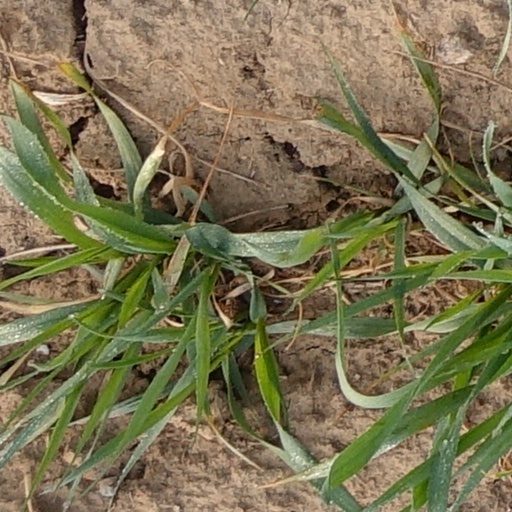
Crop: wheat